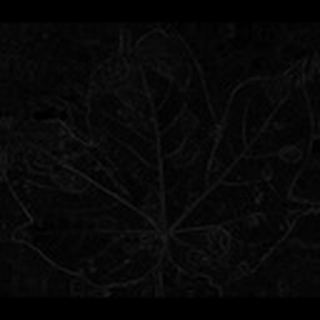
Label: cotton_target_spot